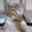
Label: cat